Magoar

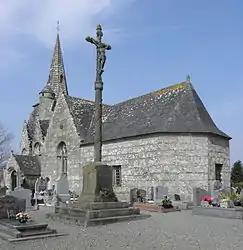
The church of Saint-Gildas

Magoar is a commune in the Côtes-d'Armor department of Brittany in northwestern France.